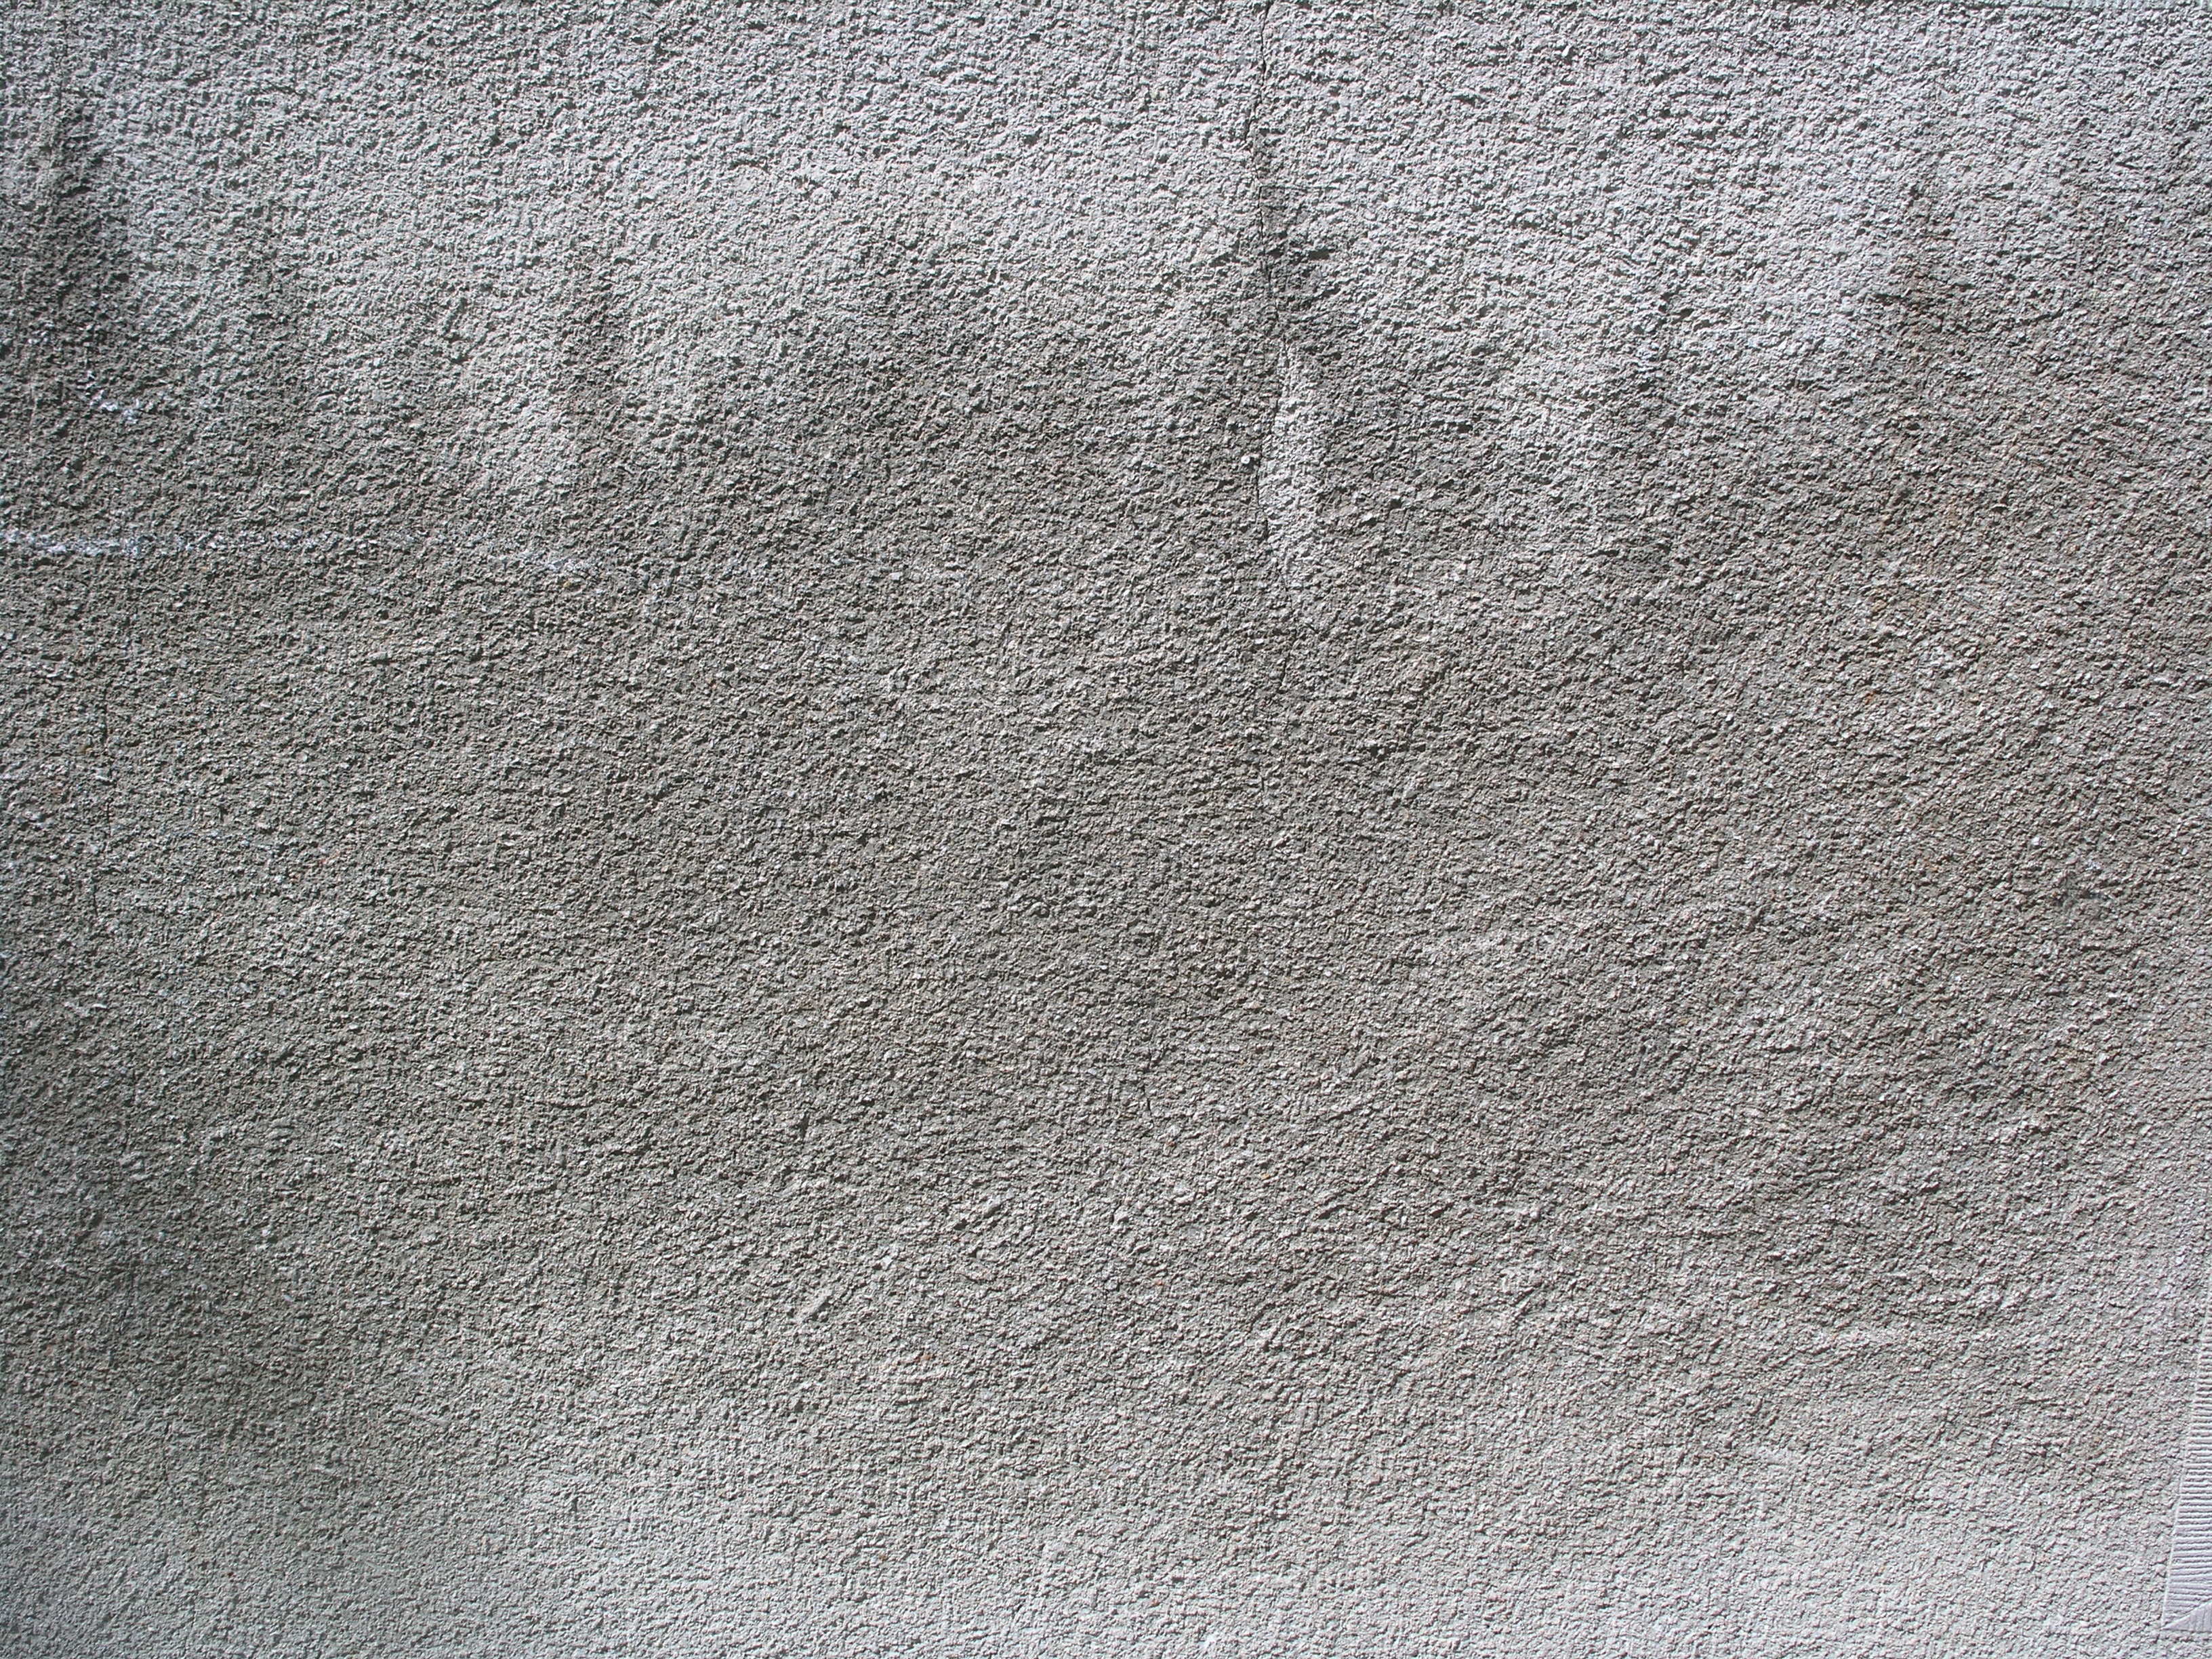
texture, floor, old, wall, pattern, gray, grunge, material, textile, flooring, grunge texture